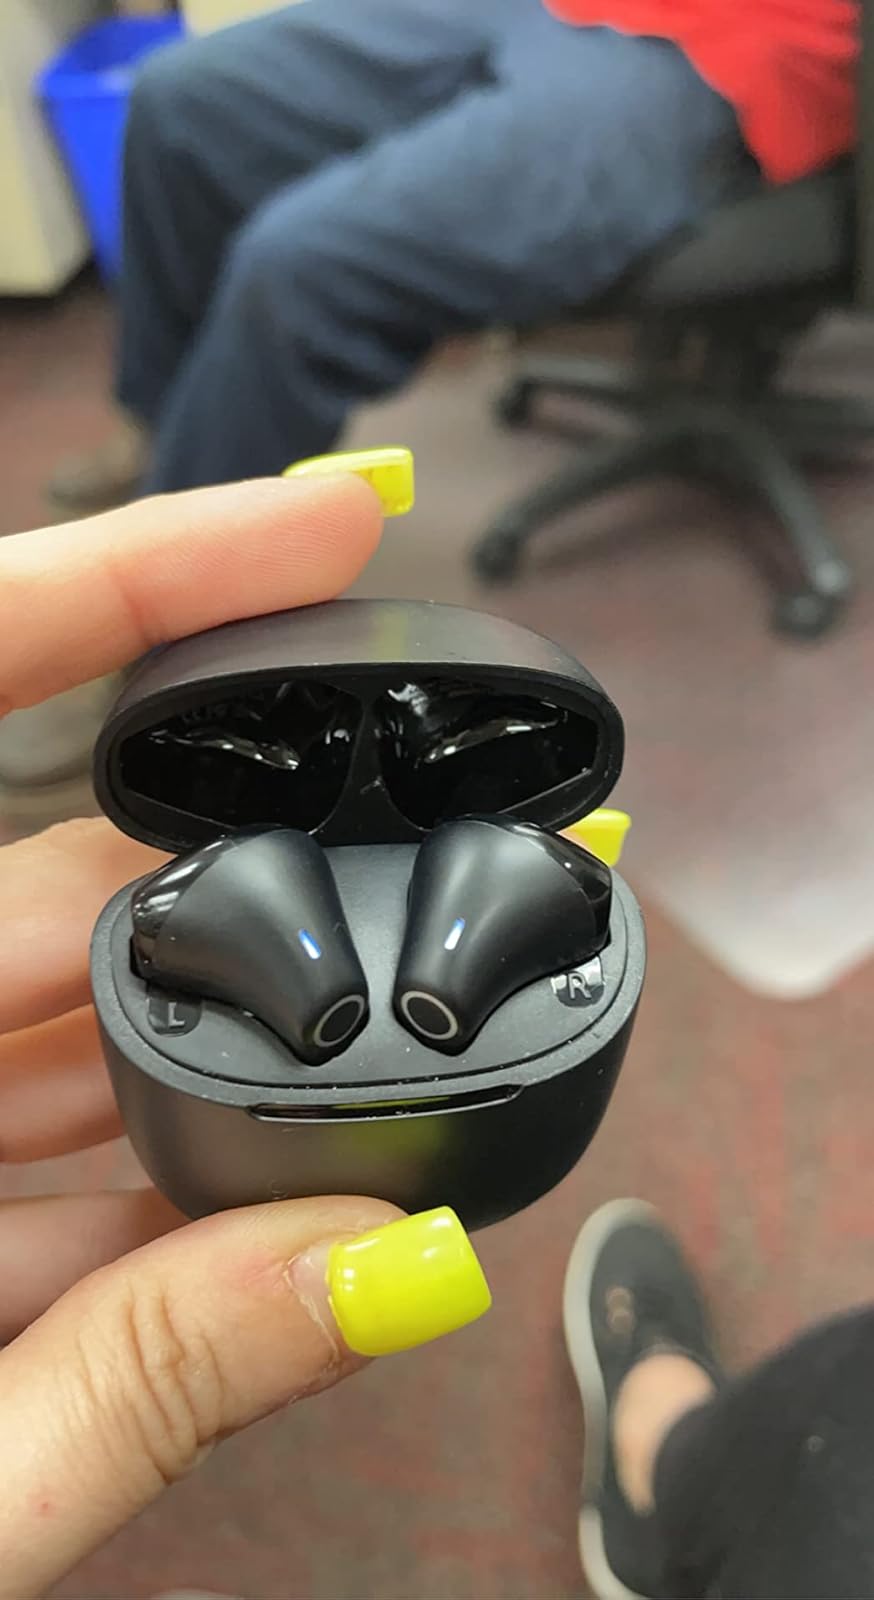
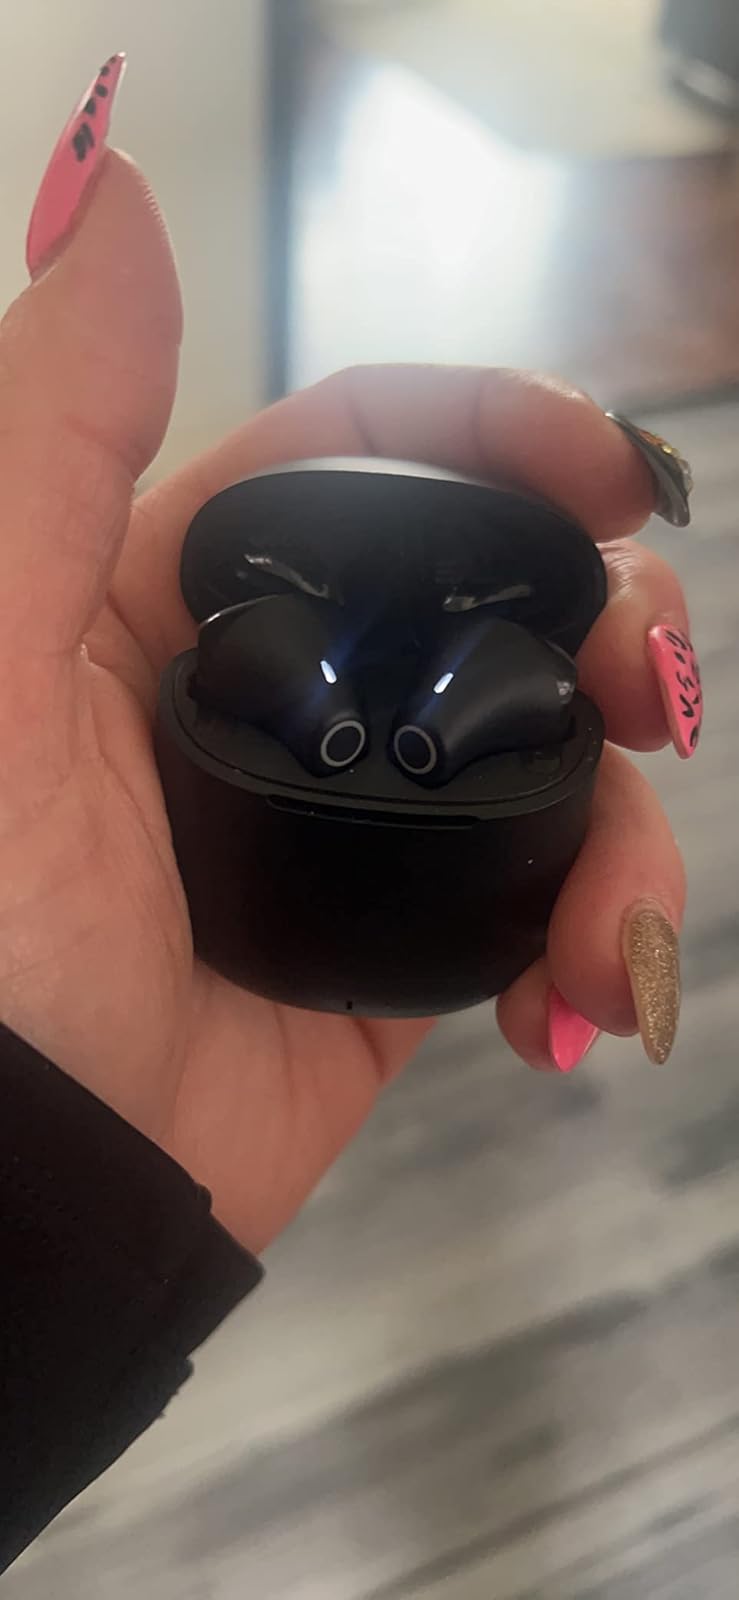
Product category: earbuds
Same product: yes